Bloodlust!

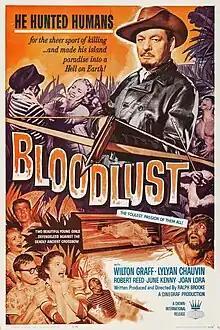
Theatrical release poster

Bloodlust! is a 1961 American horror thriller film written, directed and produced by Ralph Brooke and starring Wilton Graff, June Kenney, Joan Lora, Eugene Persson, and Robert Reed. It is based without attribution on Richard Connell's 1924 short story "The Most Dangerous Game." It was produced by Robert H. Bagley. Its plot follows four young adults who visit a tropical island only to become prey for a sadistic hunter. It was filmed in 1959 but not released until 1961, when it was the second film on a double feature with "The Devil's Hand".